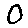
Label: 0